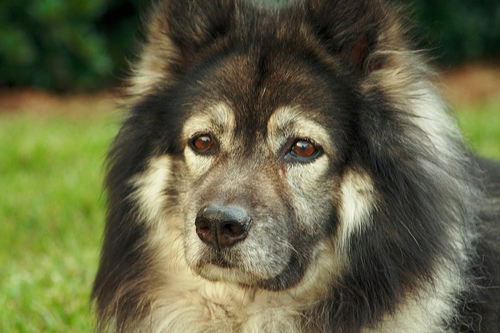
Animal: dog
Breed: keeshond